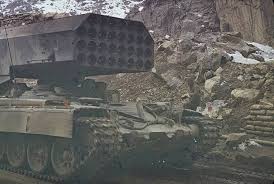
Label: Self Propelled Artillery